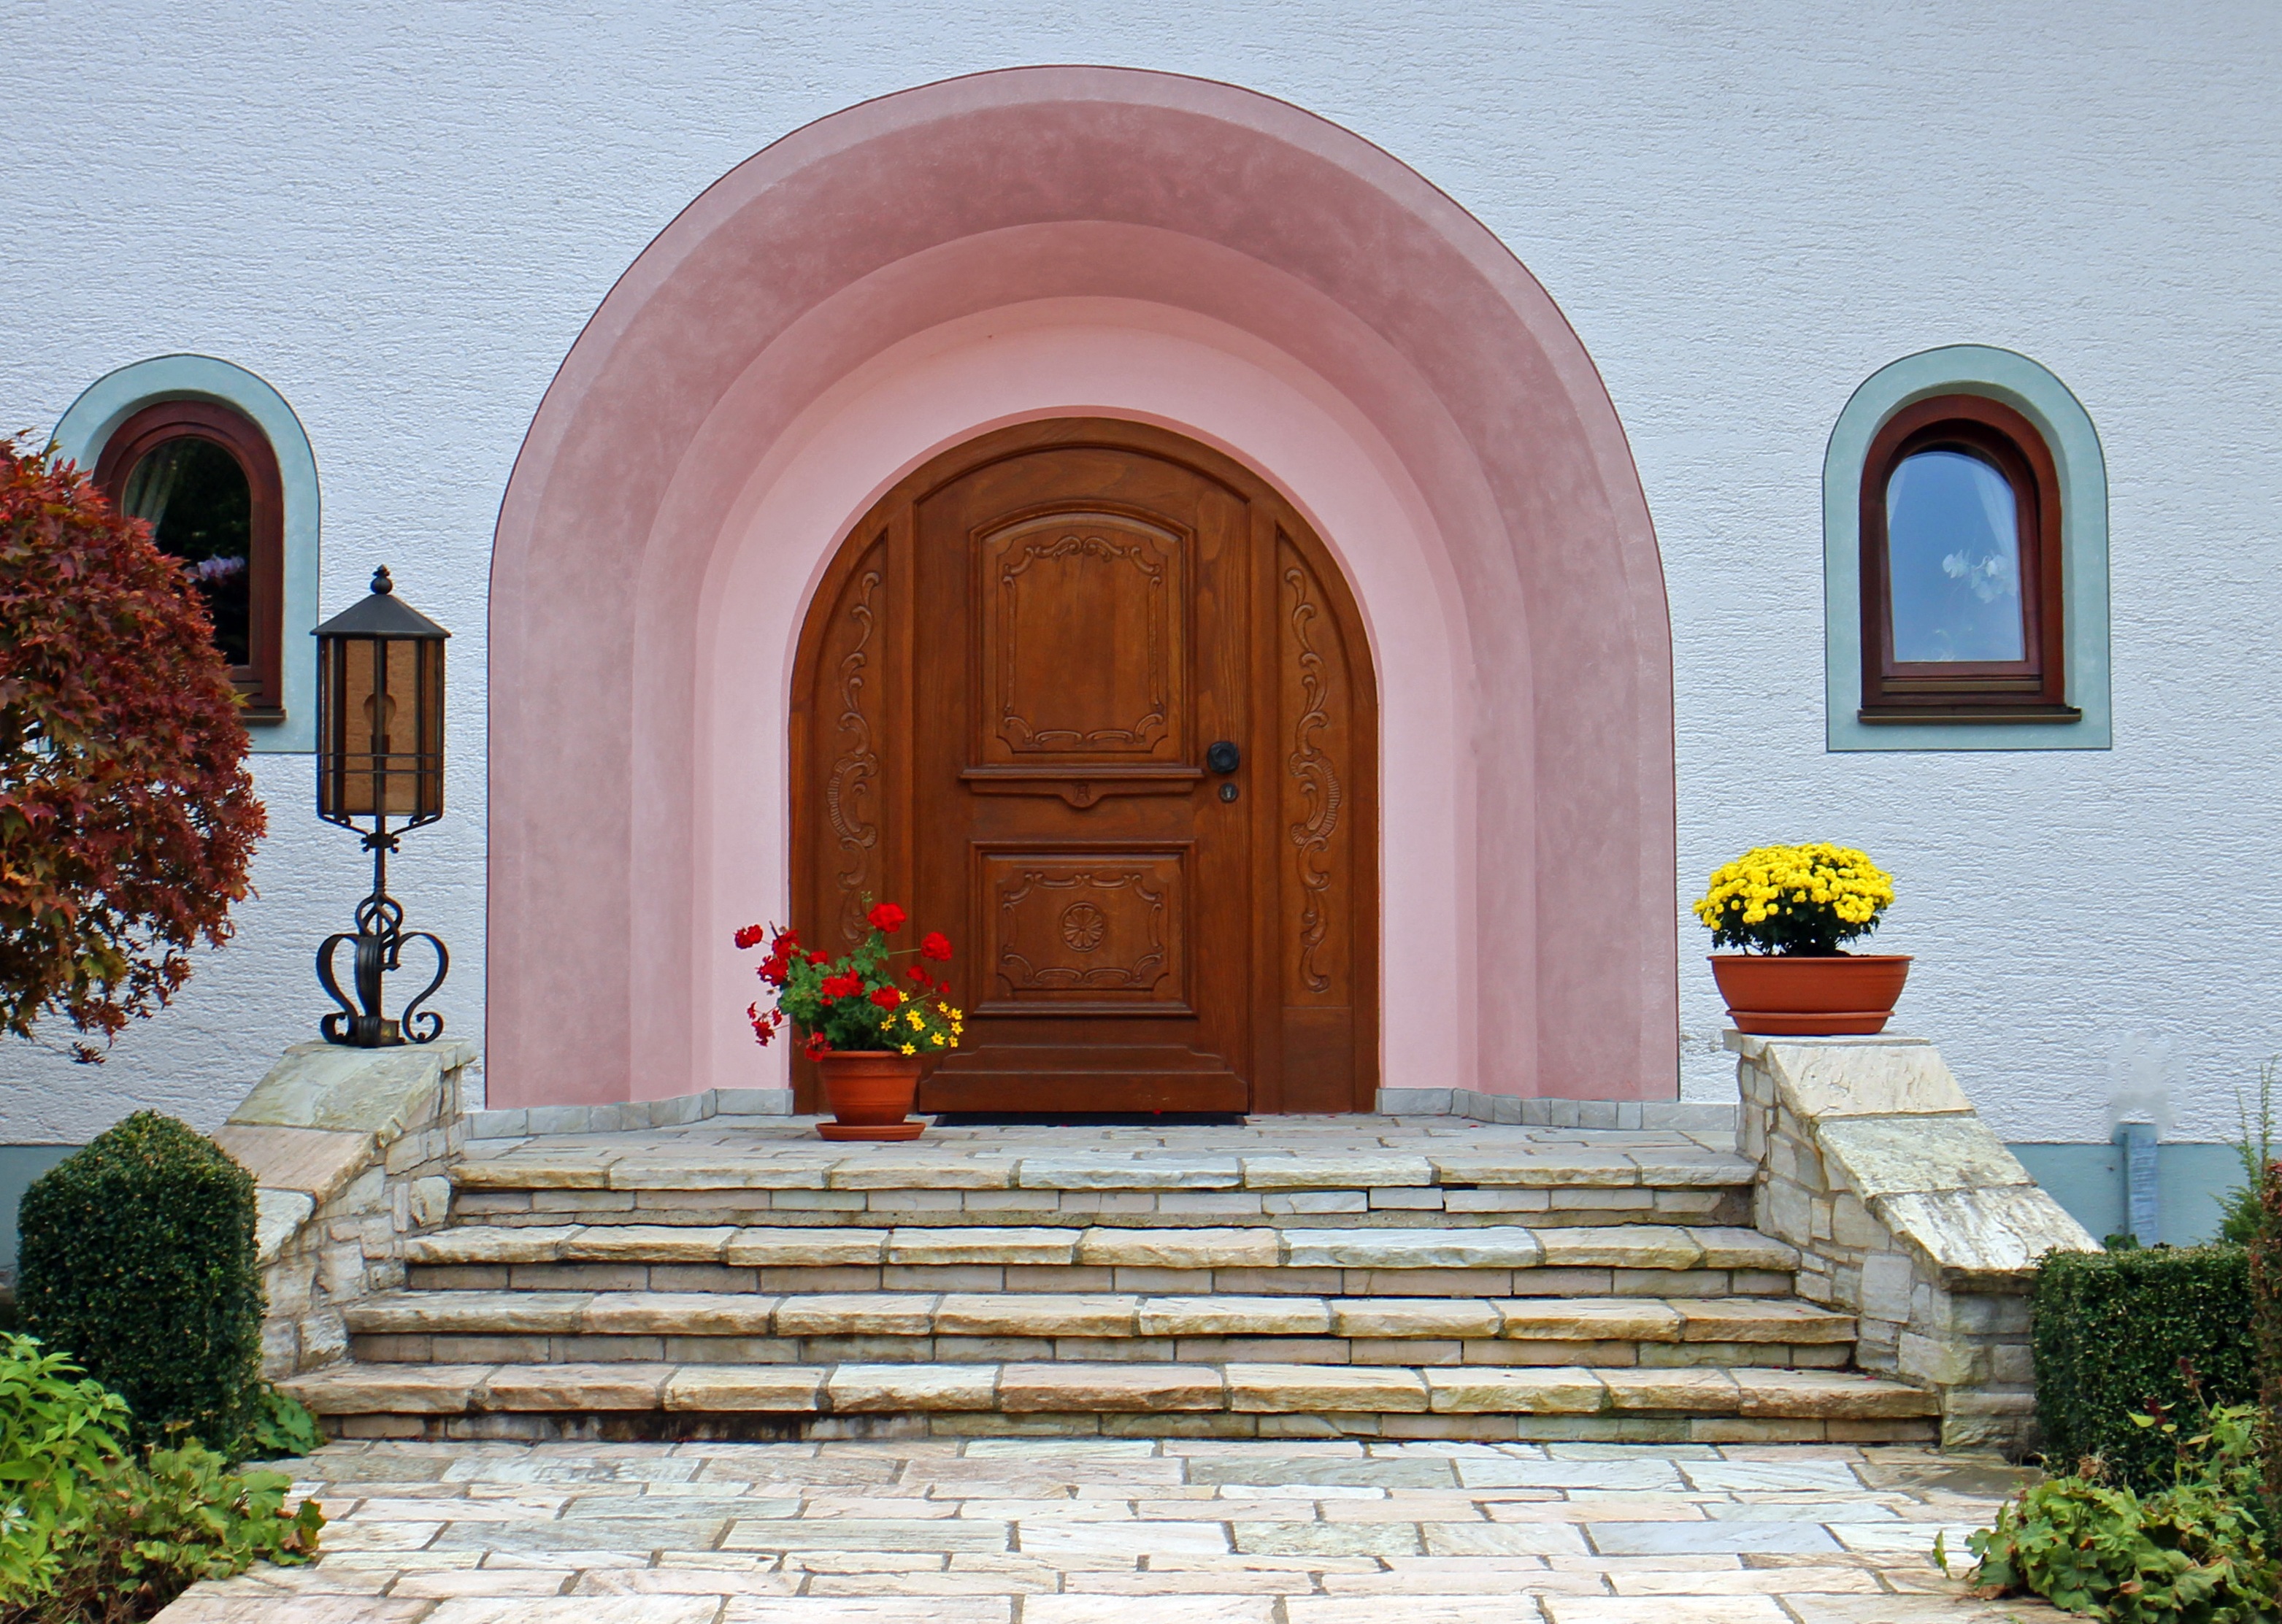
architecture, wood, house, window, building, home, stone, arch, nostalgia, church, chapel, door, place of worship, deco, front door, temple, stairs, monastery, nostalgic, estate, input, hacienda, gradually, quarry stone, entrance door, round arch, spanish missions in california